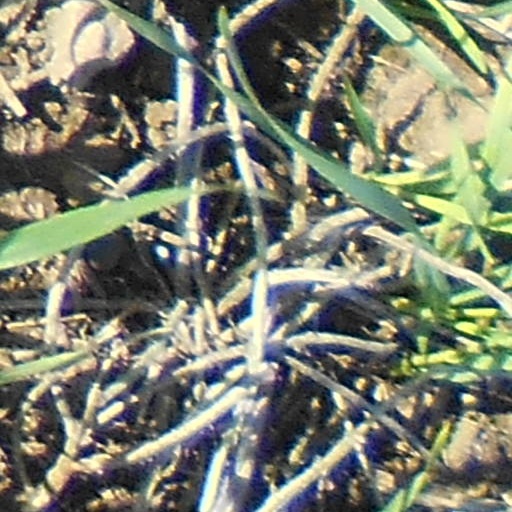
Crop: wheat